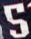
Number: 5